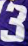
Number: 3